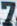
Number: 7